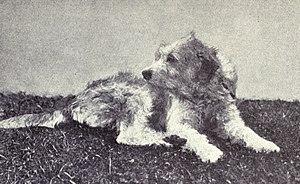
Le chien courant de Bosnie à poil dur ou barak, anciennement appelé chien courant d'Illyrie est une race de chiens originaire de Bosnie. C'est un chien courant de taille moyenne, d'allure robuste, à la robe bicolore ou tricolore, au poil long et hirsute. Il s'agit d'un chien de chasse employé comme chien courant.